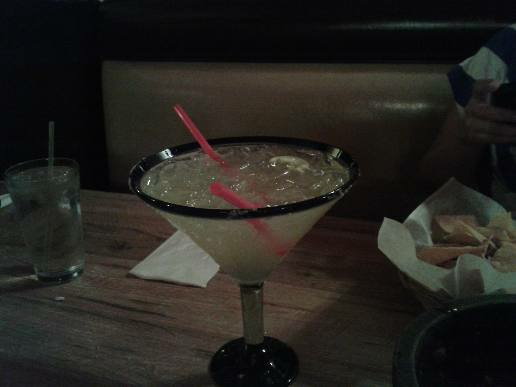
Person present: No